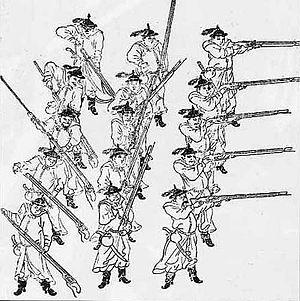
Jiao Yu est un officier militaire chinois, fidèle de l'Empereur Ming Hongwu, fondateur de la dynastie Ming, après avoir battu la Dynastie Yuan et qui perdurera jusqu'à la dynastie Qing.